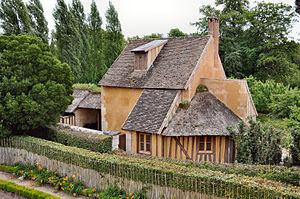
Réchauffoir du hameau de la Reine
Le hameau de la Reine est une dépendance du Petit Trianon située dans le parc du château de Versailles, dans les Yvelines, en France. Ce hameau d'agrément fut commandé durant l'hiver 1782-1783 par la reine Marie-Antoinette qui souhaitait s'éloigner des contraintes de la cour de Versailles, avec la nostalgie d'une vie plus rustique, dans un décor de nature inspiré par les écrits de Rousseau, un petit paradis où le théâtre et la fête lui feraient oublier sa condition de reine. Ce lieu champêtre, qui était aussi une exploitation agricole, marquait l'influence des idées des physiocrates et philosophes des Lumières sur l'aristocratie de l'époque. La construction en fut confiée à l'architecte Richard Mique sur l'inspiration du hameau de Chantilly et des dessins du peintre Hubert Robert.
Une définition de l'histoire de la construction, qui la distingue de l'histoire de l'architecture, pourrait nous être donnée par Vitruve : elle s'attache à décrire les matériaux que fournit la nature et l'usage qu'on en fait. Il n'y est pas question de l'origine de l'architecture, mais bien de celle des bâtiments, ainsi que de la manière dont on est parvenu à donner à l'art de bâtir les développements et le degré de perfection où nous le voyons aujourd'hui. Le champ de l'histoire de la construction s'est constitué dans certains pays comme un domaine d'étude universitaire à part entière.
La chaumière est une maison rurale traditionnelle de l'Europe septentrionale et occidentale, qui tire son nom de sa toiture recouverte de chaume. On la trouve principalement dans les pays du nord et du nord ouest de l'Europe : Îles Britanniques, Pays-Bas, Allemagne, Danemark, ainsi que dans le nord-ouest de la France, essentiellement en Normandie et, dans une moindre mesure, en Bretagne. Il existe cependant des régions plus méridionales où elle est présente dans un espace limité, comme la Camargue, la Brière, ou à des endroits où une présence historique est attestée, comme autrefois au Québec, principalement pour les bâtiments de ferme, héritage datant de l'époque de la Nouvelle-France encore présent au début du XXᵉ siècle.